Michel-Ange Balikwisha

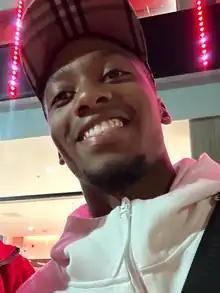

Michel-Ange Sumai Balikwisha (born 10 May 2001) is a Belgian professional footballer who plays as a forward for Royal Antwerp.